2009 Kansas City Royals season

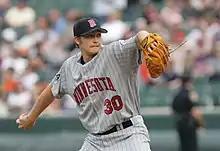
Twins pitcher Scott Baker held the Royals scoreless through six innings on May 3 but the Royals tallied seven runs once he left the game.

The Royals' season opener against the Chicago White Sox was originally scheduled for April 6 but was postponed due to snow forecasts in the Chicago area. The game was rescheduled for April 7, which was originally an off-day for both teams. The Royals lost the first game of the season after Kyle Farnsworth gave up a game-losing, three-run homer to Chicago's Jim Thome. After losing the first game to Chicago, the Royals won two of three games against Chicago to open the series. The Royals played the New York Yankees on April 10 at the newly renovated Kauffman Stadium for their home opener. It was the first game of a three-game series. Kansas City lost the first two games and trailed late in the 8th inning of the third game before Brayan Peña scored a game-tying RBI double and then scored the go-ahead run on Alberto Callaspo's RBI single. Peña is the team's third-string catcher and was listed as designated hitter for the day. The Royals would hold on to the 6–4 lead for their third win on the season.